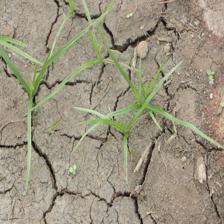
Label: Grass